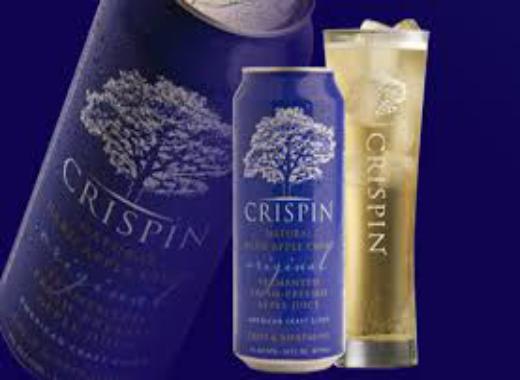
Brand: Crispin Cider
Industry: Food